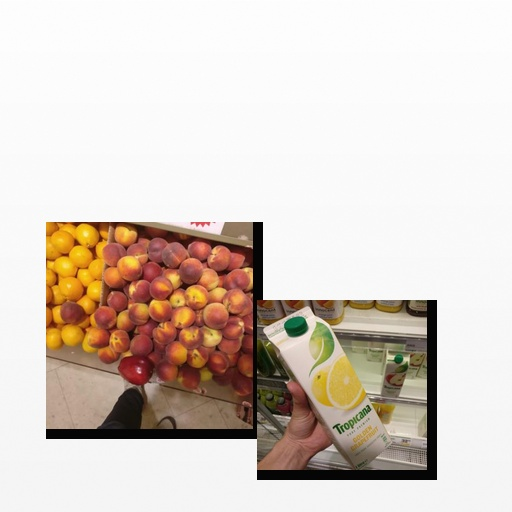
Food items: grapefruit_juice, peach